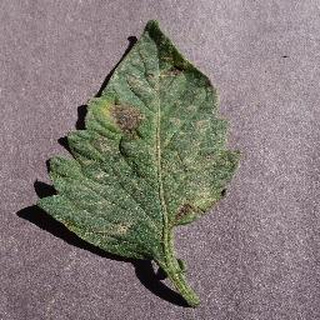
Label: tomato_early_blight